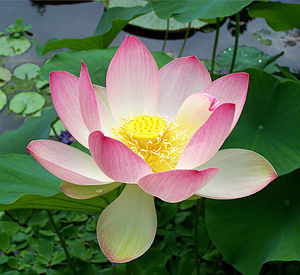
Loy Krathong / Historie
Lotusblomst, forbilledet for lady Noppamats krathong
Loy Krathong, er en fest der fejres i den sydvestlige tai-kultur, primært Laos og Thailand. Navnet kan oversættes til at flyde en flåde eller kop, hvor "koppen" er en skive af en bananpalme med blomster, røgelse og lys, også benævnt som "lanterne". Ofte lægges også en mønt i flåden. Thaierne bruger skikken til at lade alt uheld og al ulykke drive væk, samt takke flodens og vandets gudinde, Phra Mae Khong Ka, for at kunne bruge vand og undskylde for at forurene flodvandet, samt til at takke Buddha. Festens dato afhænger af fuldmånen, i thai månekalenderen er det den 12. måned, men som en håndregel efter vestlig kalender, er det den første fuldmåne i november måned. Traditionen med at sætte blomsterflåder i vandet er ofte suppleret med optræden, fyrværkeri og de senere år opsendelse af Khom Loy, såkaldte kinesiske lanterner, varmluftsballoner af rispapir opvarmet af en lysende kerosin-flamme.